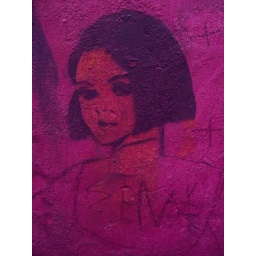
She was originally in yellow and thankfully the pink paint hasn't destroyed her